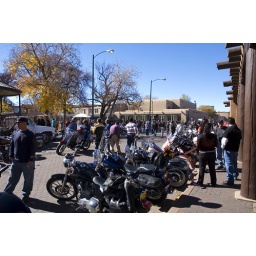
The entire street around the main square in the Santa Fe Plaza was full with bikes and bikers.